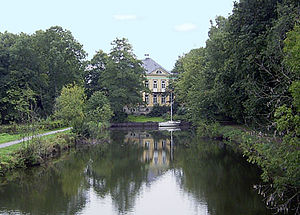
Hagenburg
Schloss Hagenburg ligger ved en kanal, der fører til Steinhuder Meer
Hagenburg er en by og kommune i det nordvestlige Tyskland med godt 4.500 indbyggere, beliggende i Samtgemeinde Sachsenhagen i den nordlige del af Landkreis Schaumburg. Denne landkreis ligger i delstaten Niedersachsen.